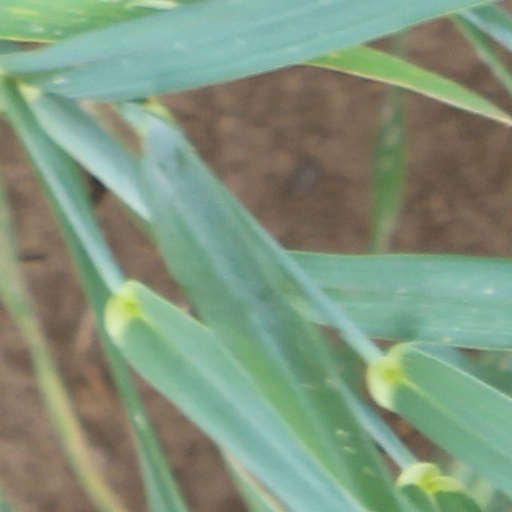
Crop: wheat